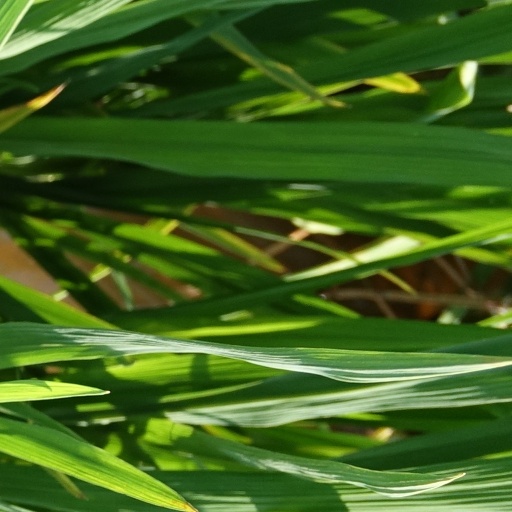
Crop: rice